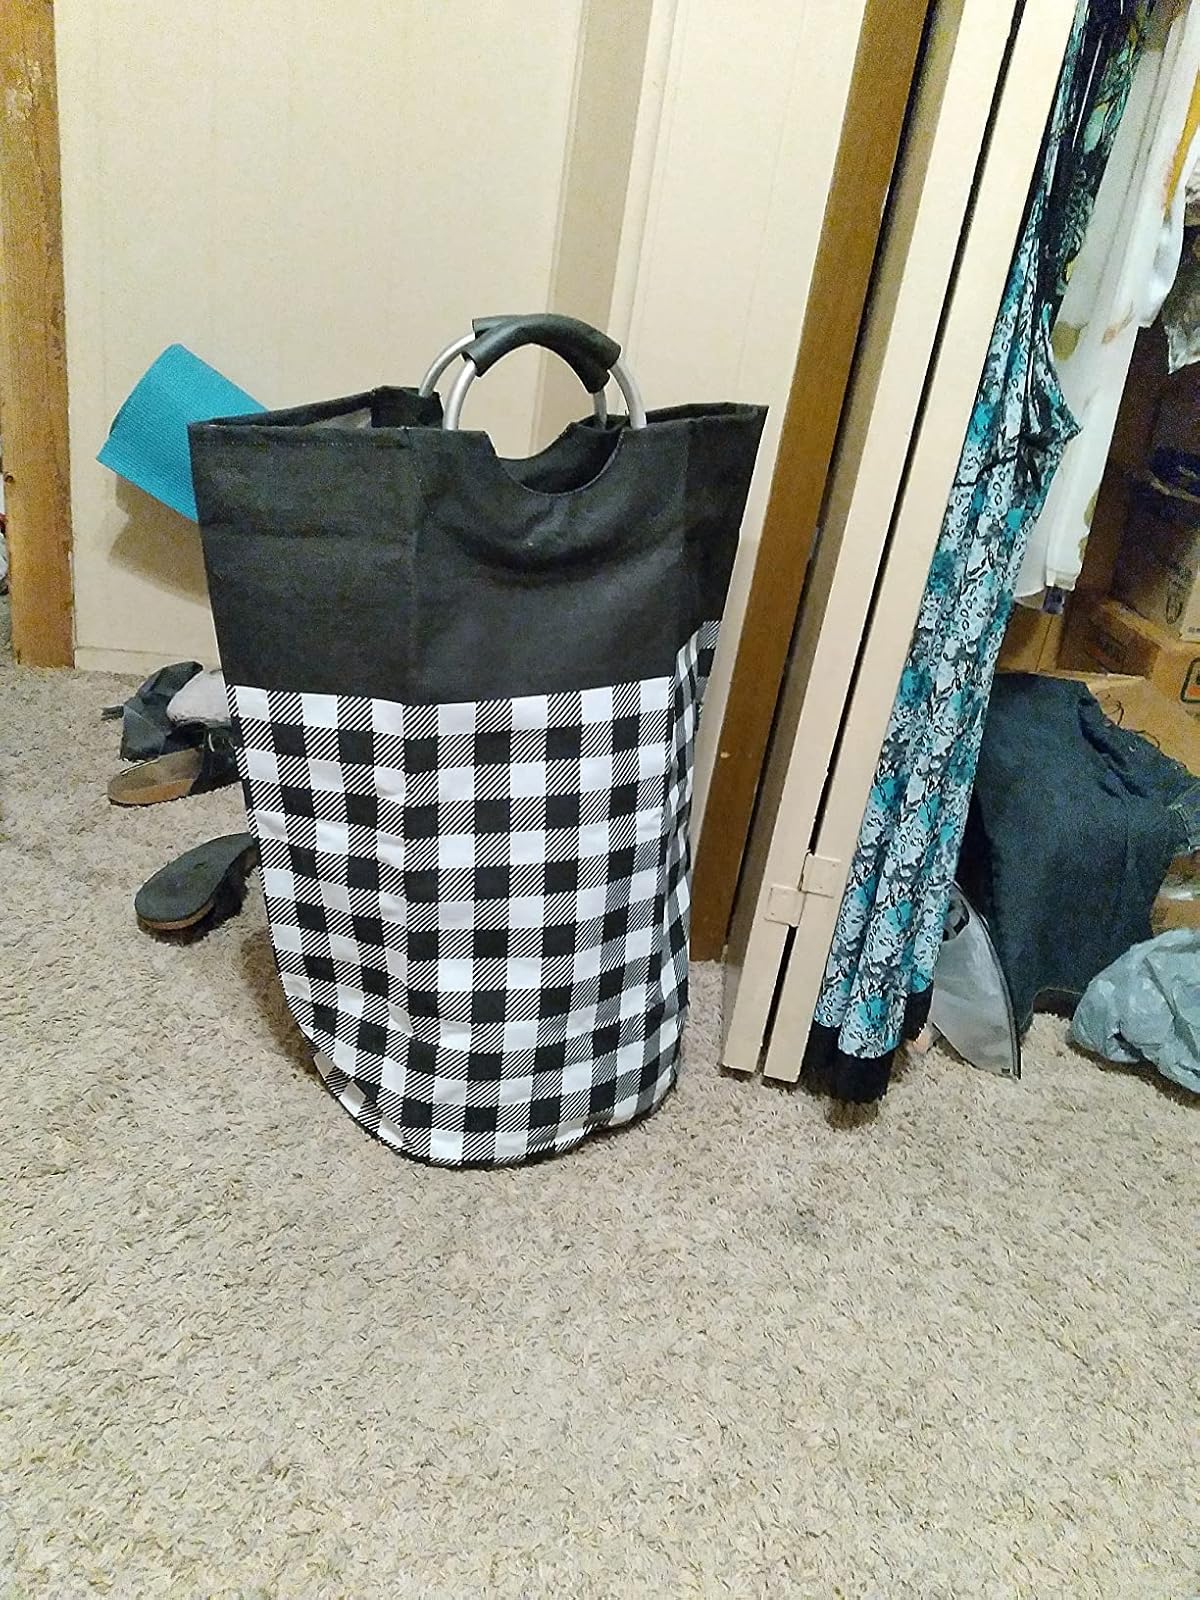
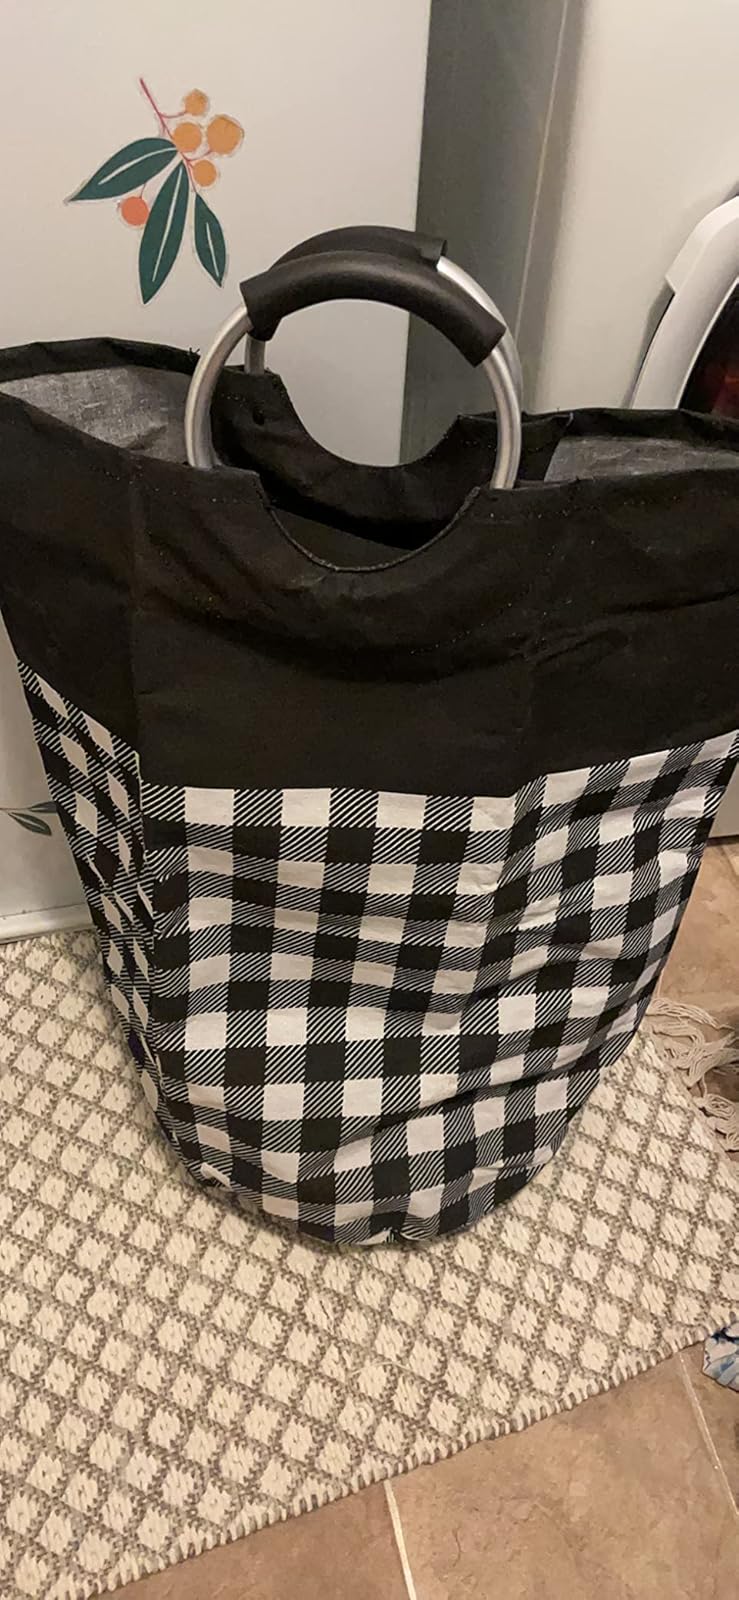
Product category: items_hamper
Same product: yes